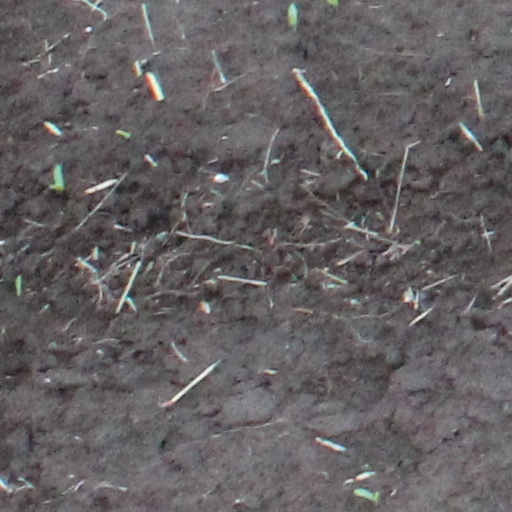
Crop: wheat